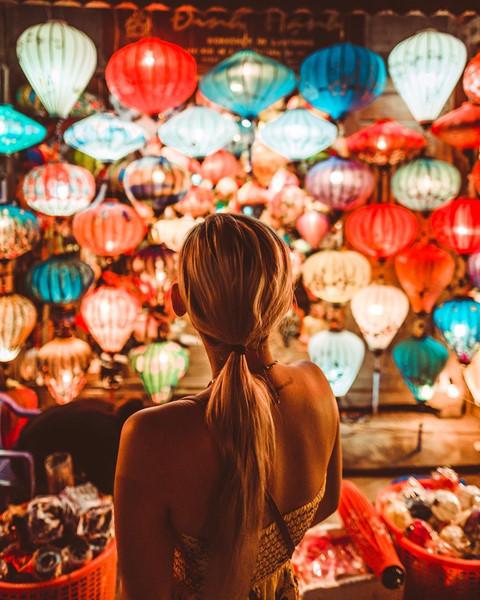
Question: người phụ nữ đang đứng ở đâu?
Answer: ở gian hàng bán lồng đèn